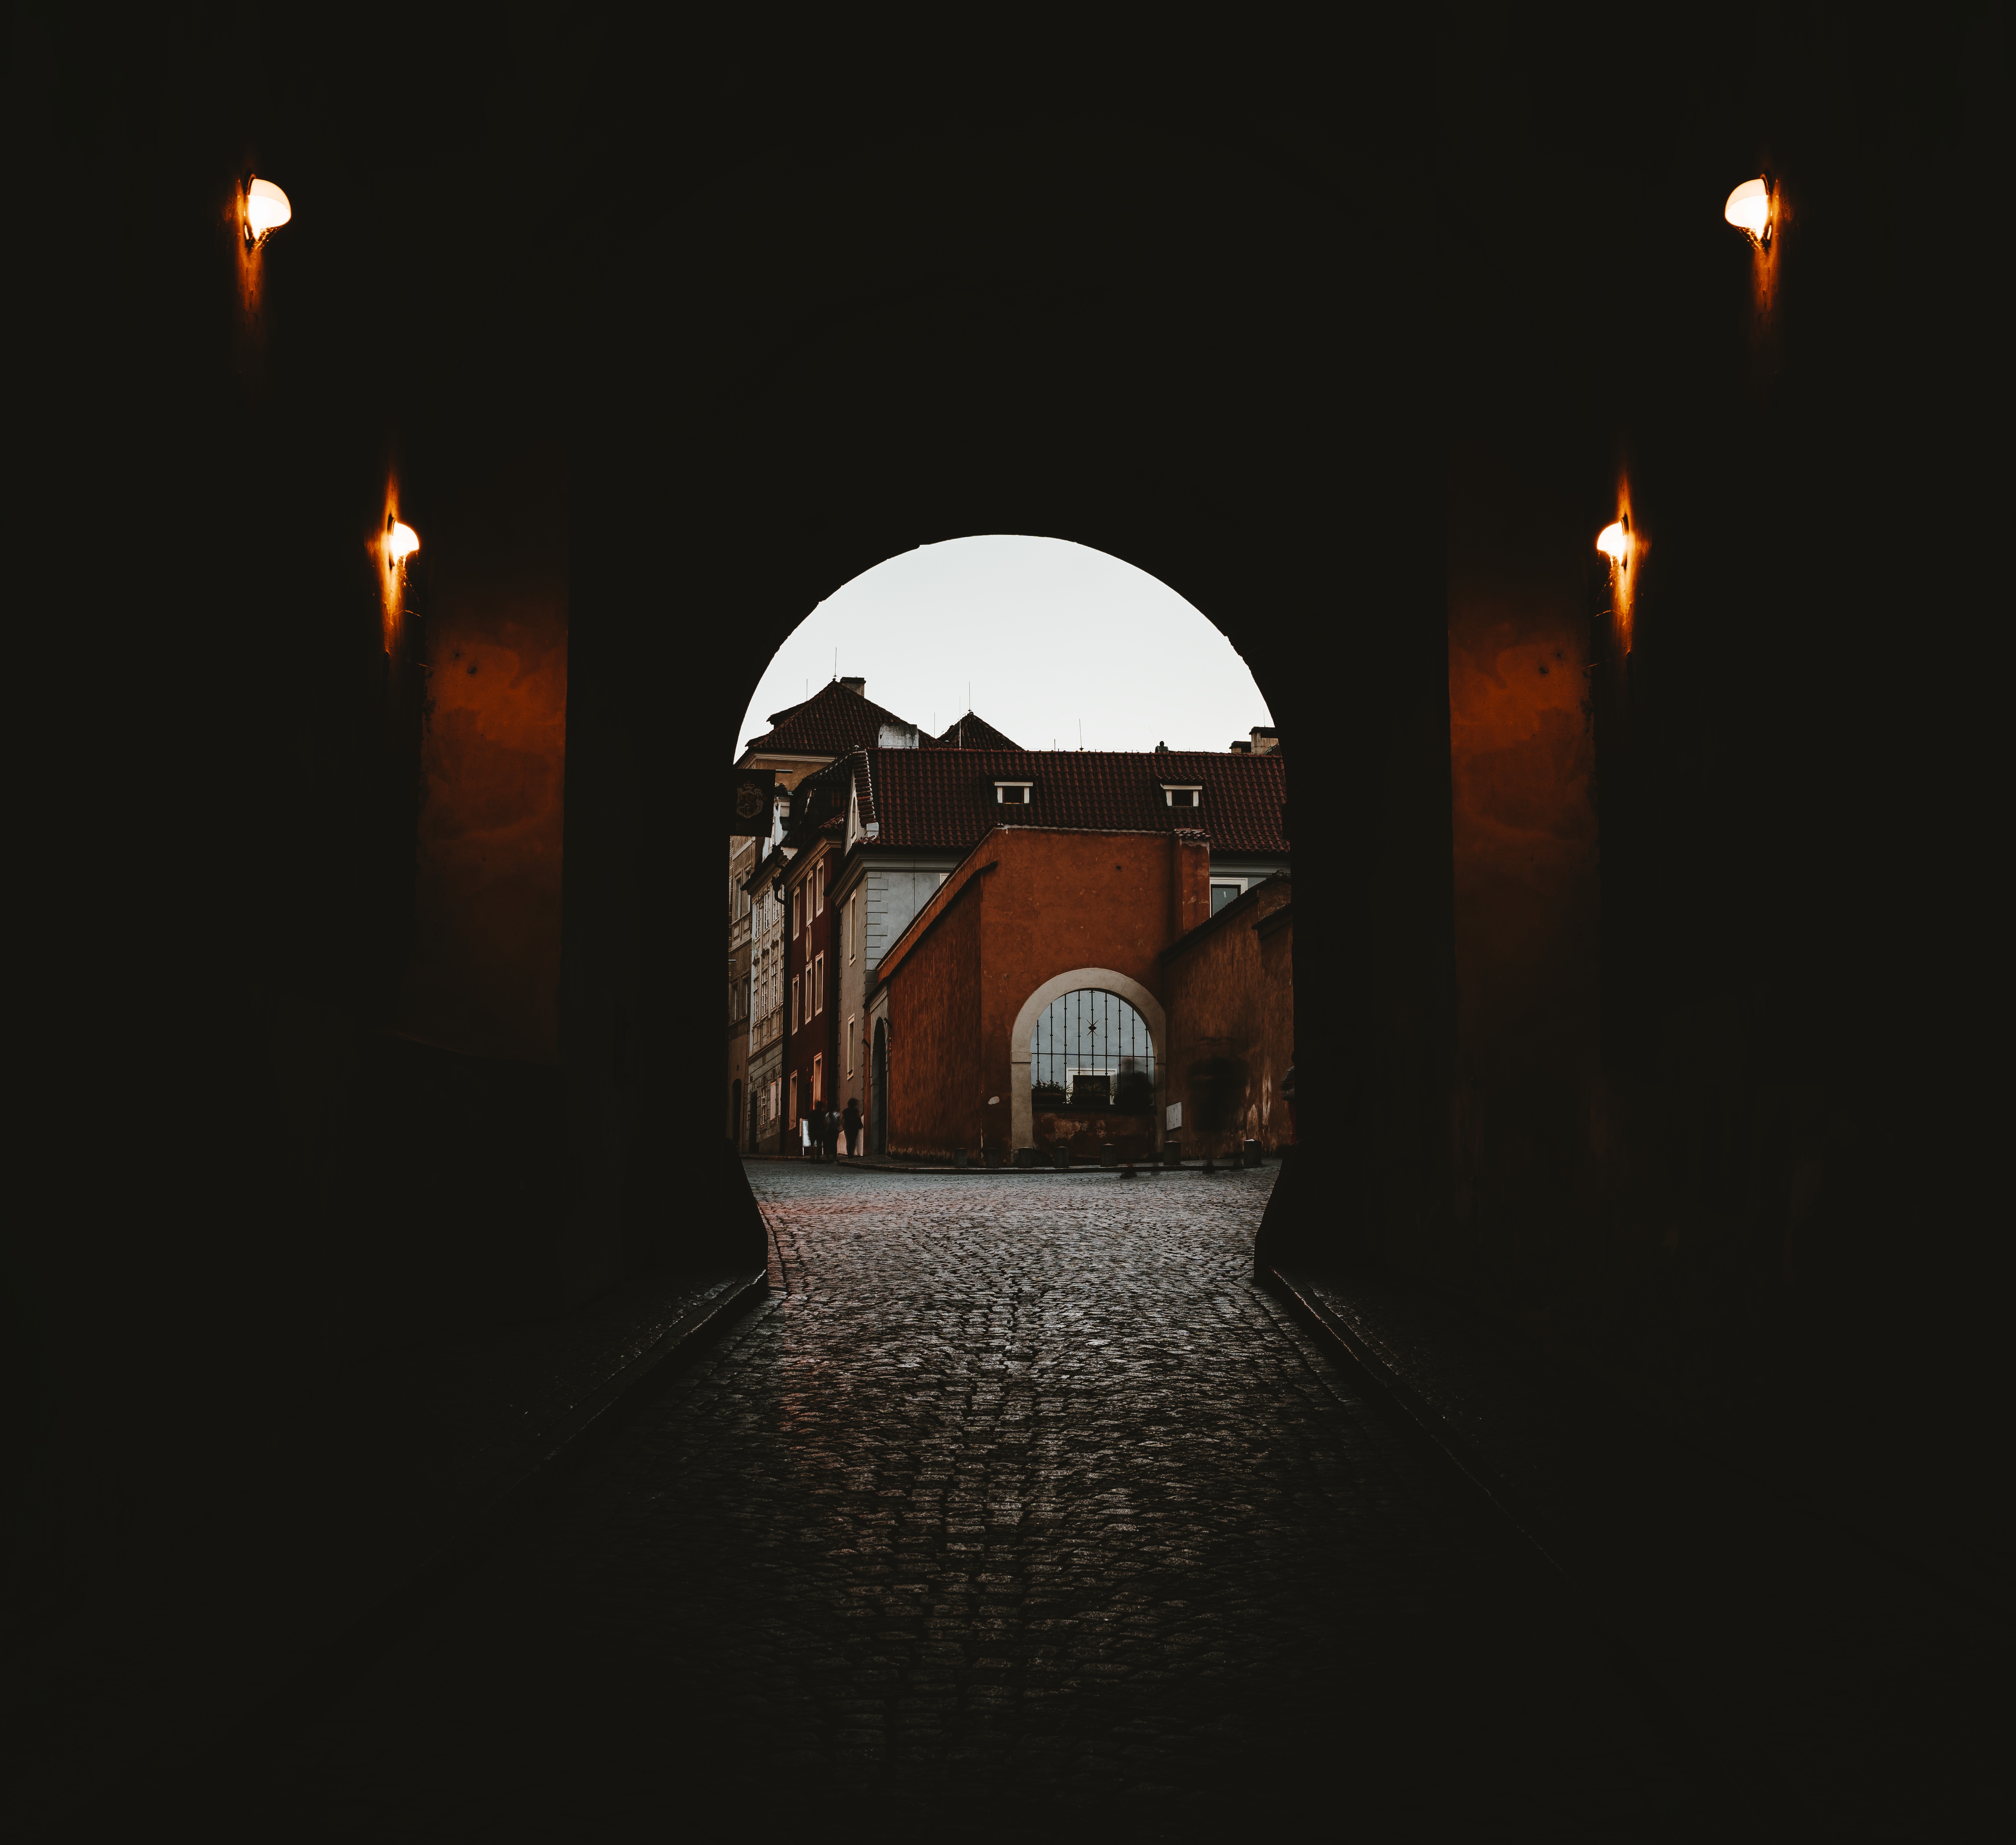
archway, goal, cobblestones, old, historically, portal, middle ages, input, architecture, arch, wall, passage, castle, round arch, prague, czech republic, night, reflection, darkness, light, lighting, sky, evening, midnight, street light, light fixture